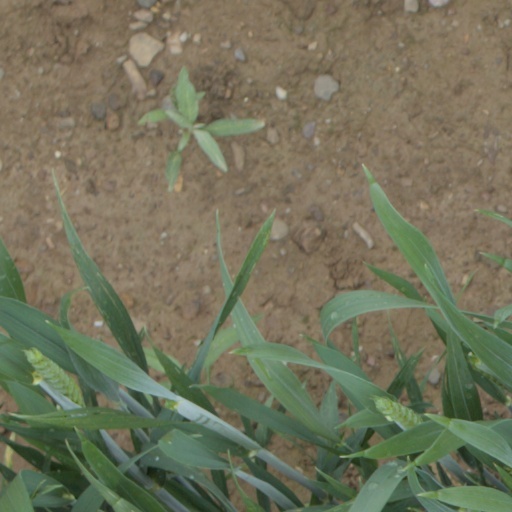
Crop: wheat